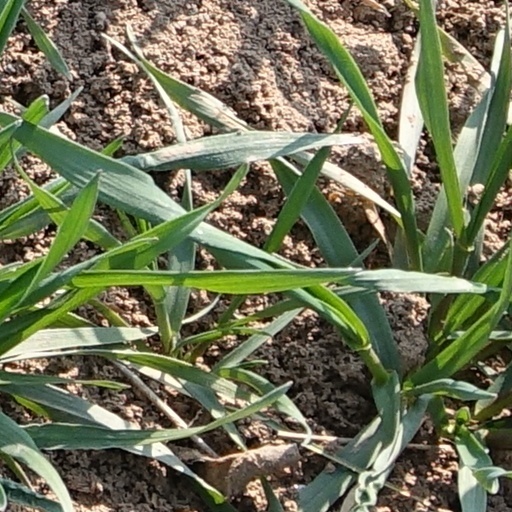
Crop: wheat